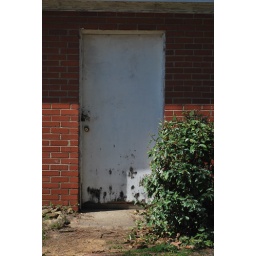
part of a march project: doors &amp;amp; windows. taken in the old chapel hill cemetery on the unc-ch campus.